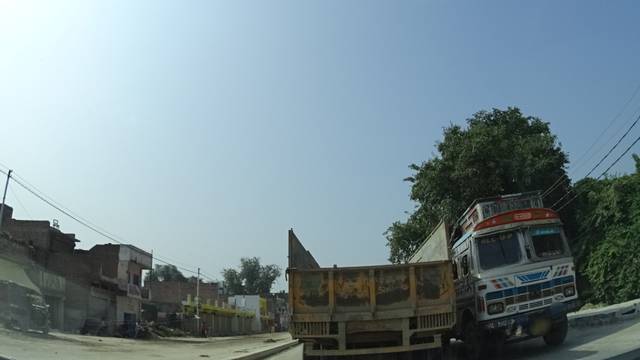
Region: India
Coordinates: 25.312, 81.818